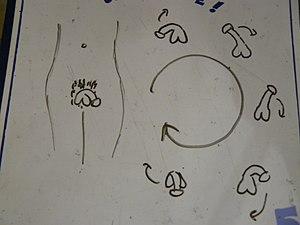
Dessin schématique de l’action de l’hélicobite.
L'hélicobite, mot-valise formé à partir d'hélicoptère et de bite est une pratique sexuelle ou ludique, généralement à visée humoristique, consistant pour un homme, ou toute personne munie d'un pénis, à imprimer un mouvement rotatif à l'organe flaccide, sans s'aider de ses mains mais par un mouvement du bassin adapté. Cette occupation est parfois désignée par le terme zizicoptère ou hélicoteub ou par la locution « faire l'hélicoptère ». Parfois pratiquée en public par des hommes sous l'emprise de l'alcool, elle vaut amendes ou peines de prison aux exhibitionnistes s'y adonnant.